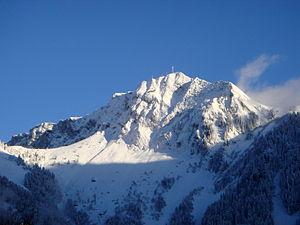
Les rochers de Naye sont une montagne des Préalpes vaudoises située sur les communes de Veytaux, Villeneuve et Montreux dans le canton de Vaud en Suisse.